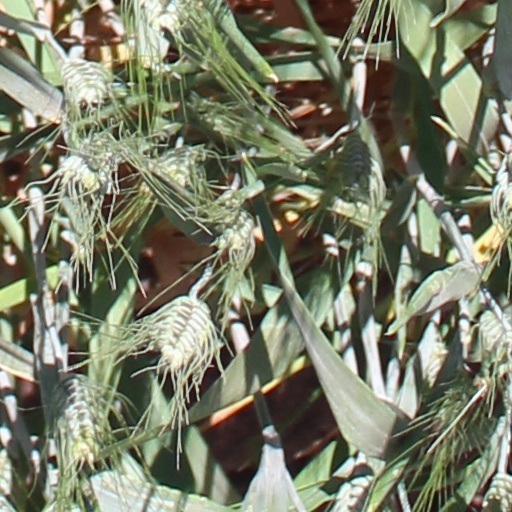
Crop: wheat